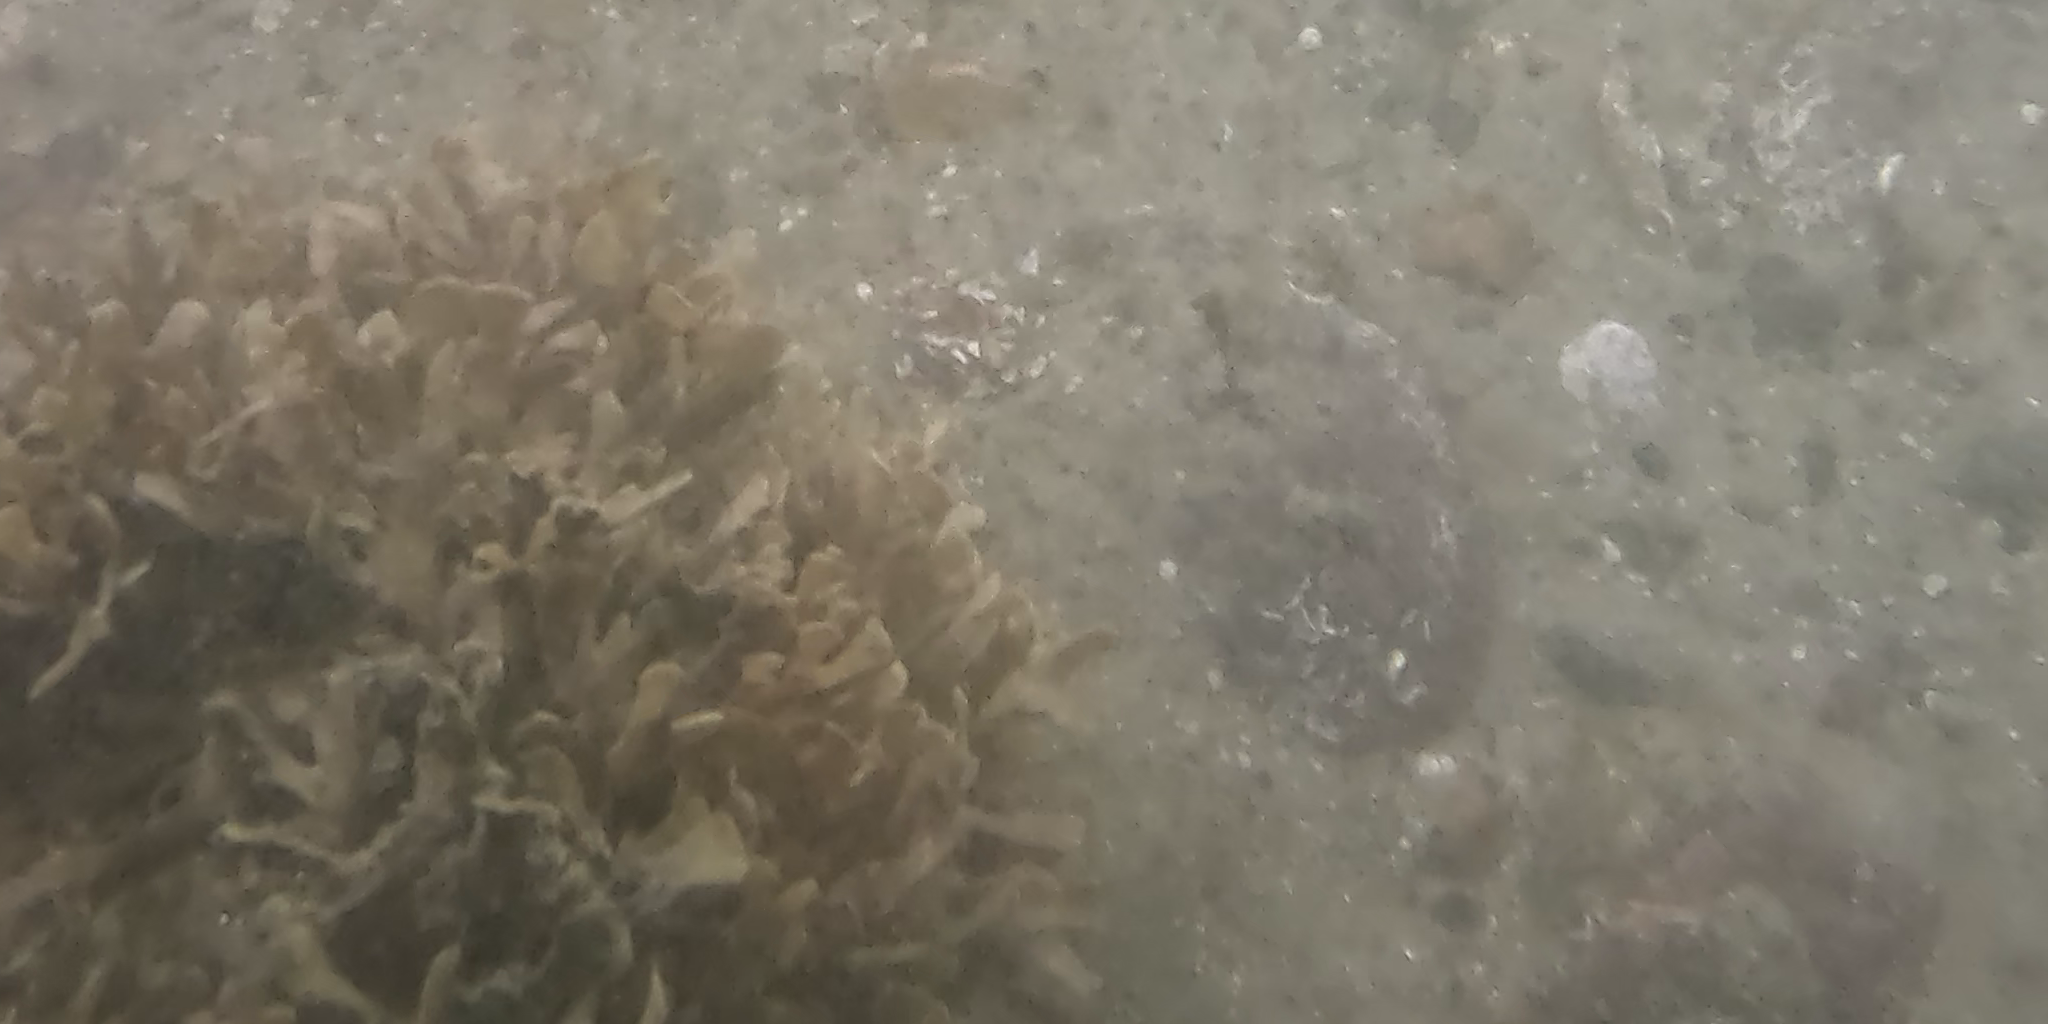
Seabed habitat: stone